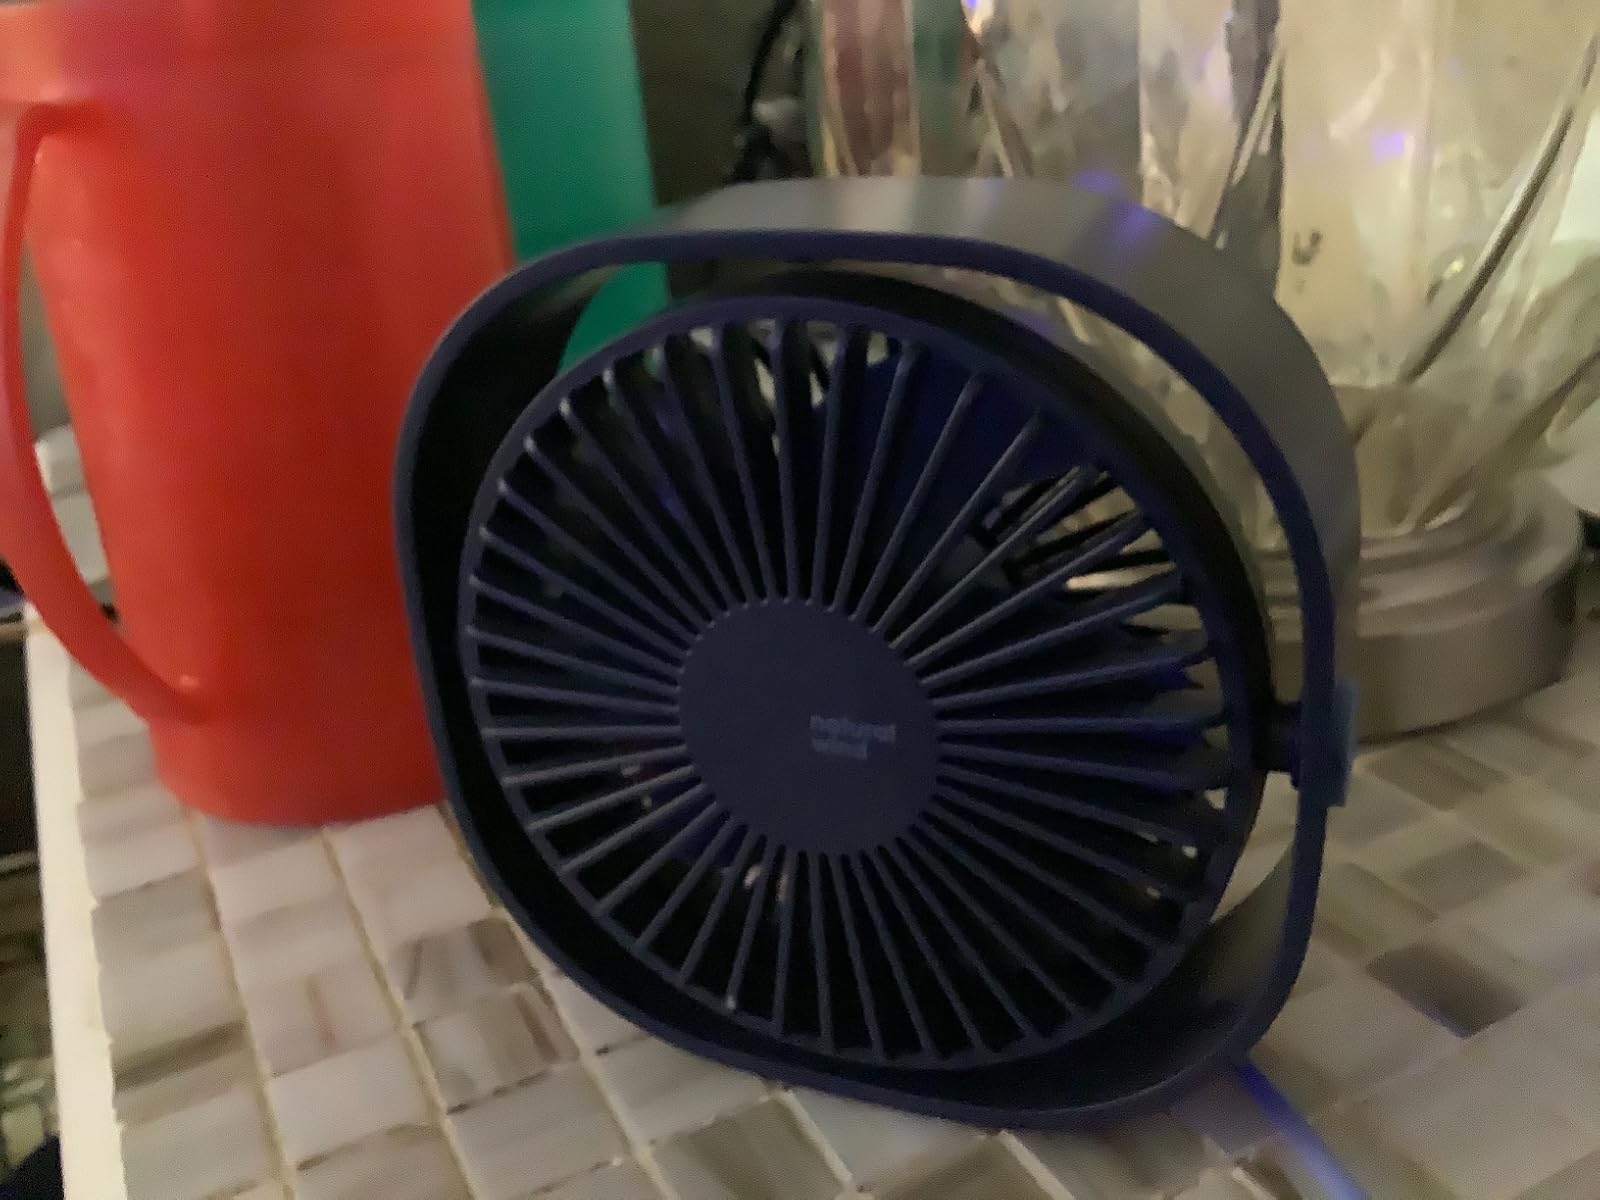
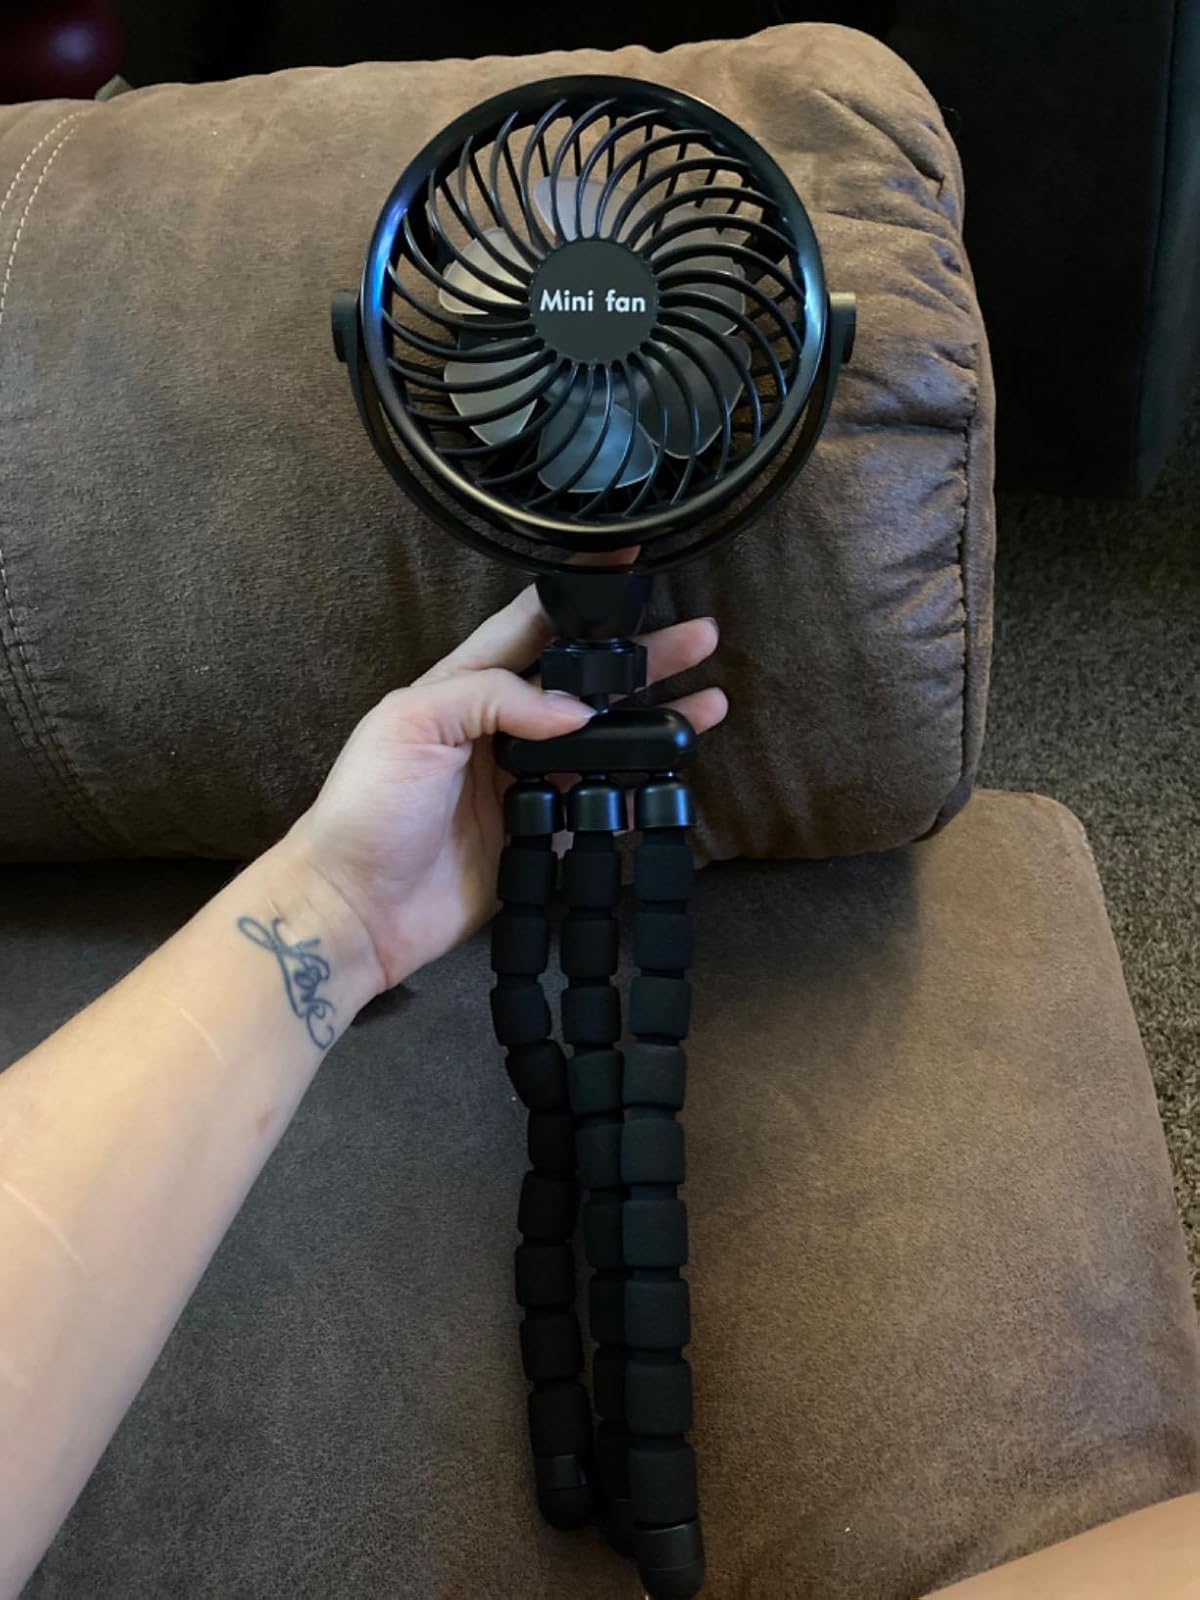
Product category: fan
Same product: no